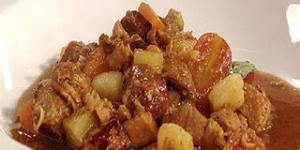
fricase de fideos